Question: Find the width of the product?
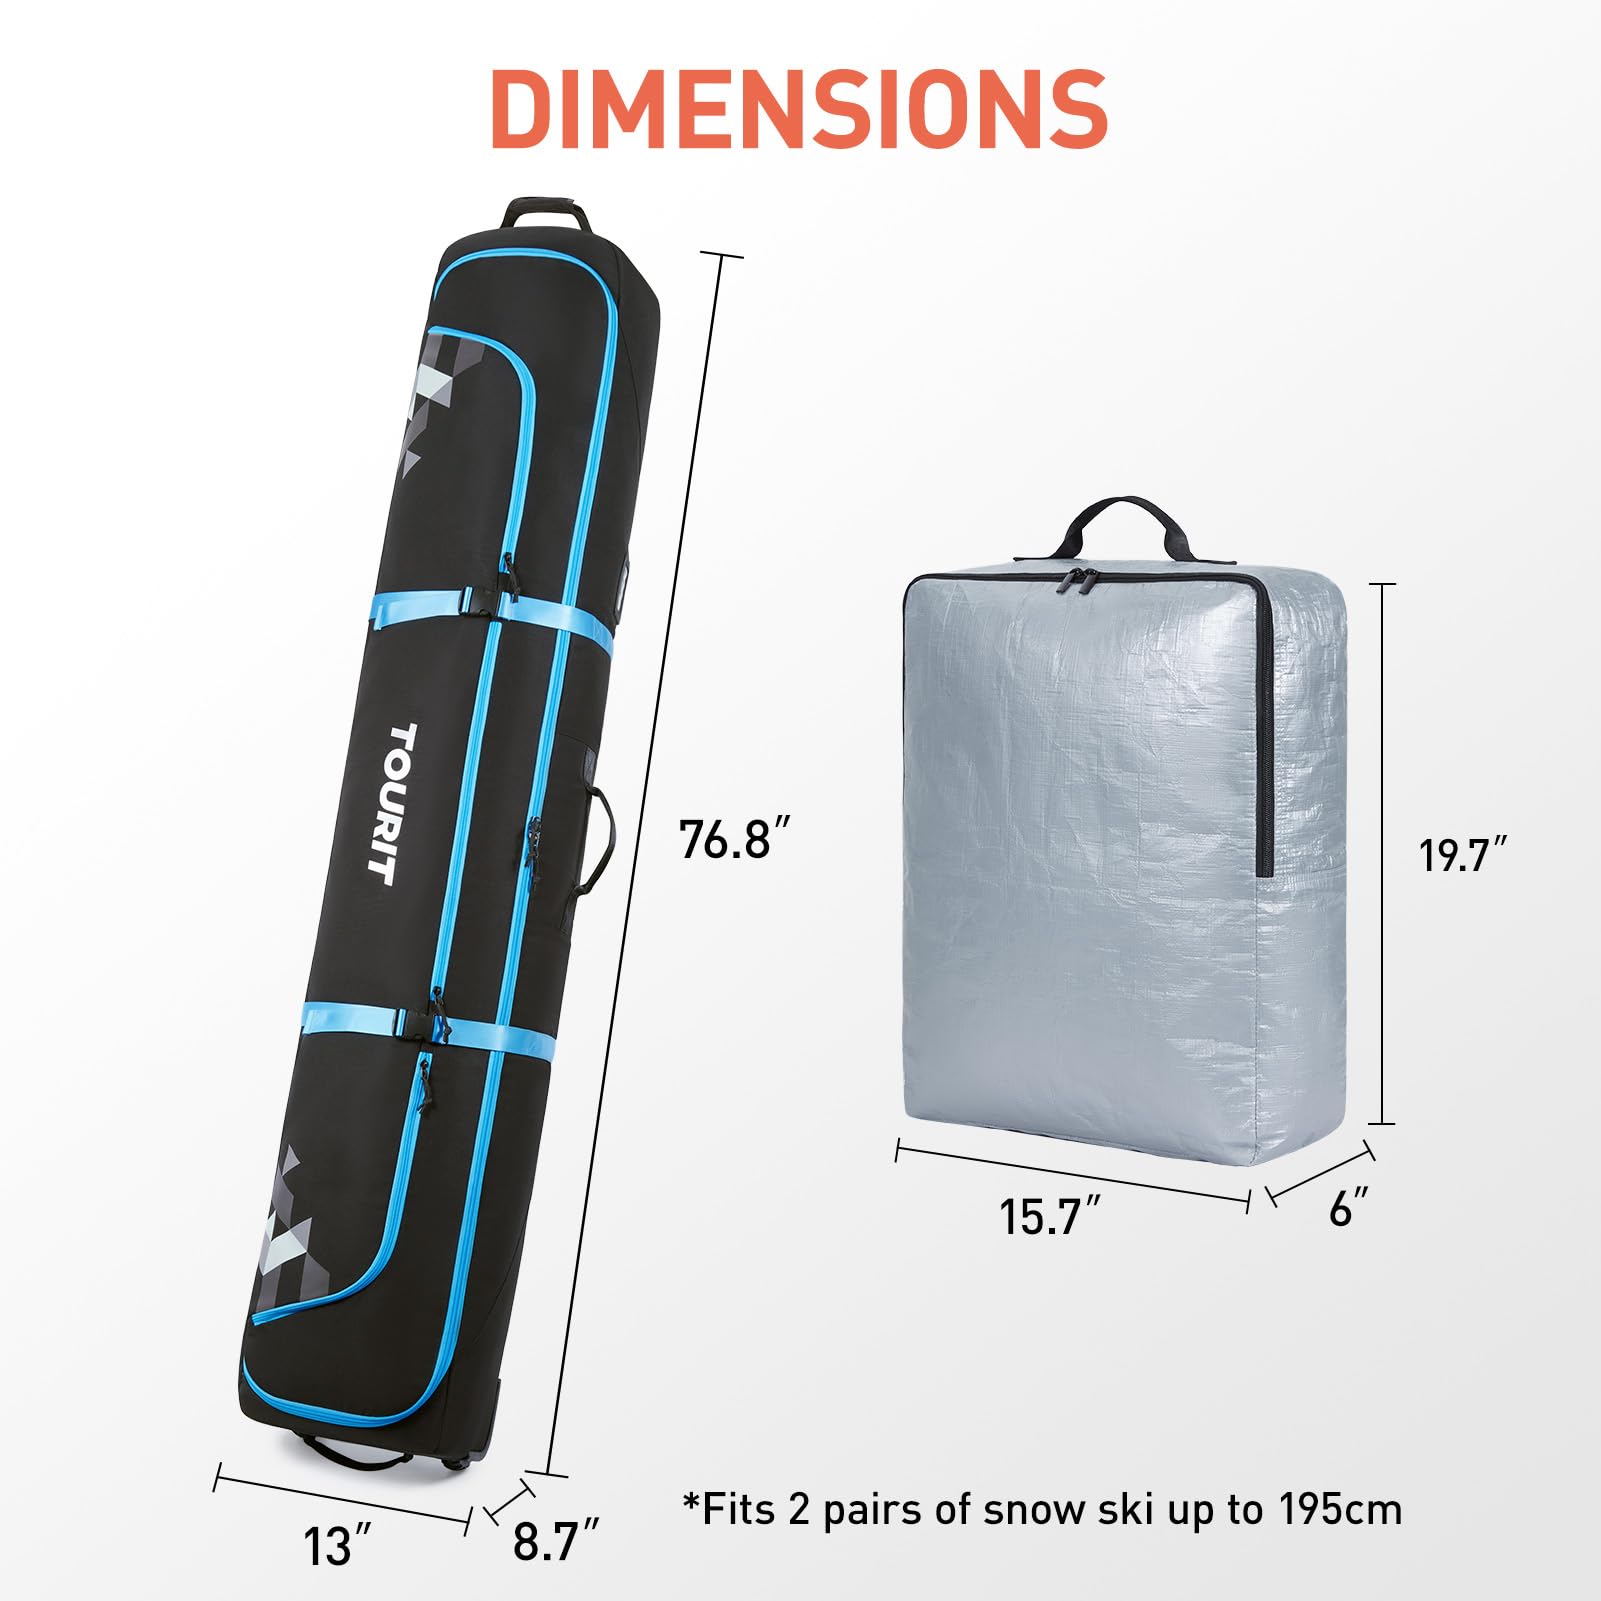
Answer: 8.7 inch